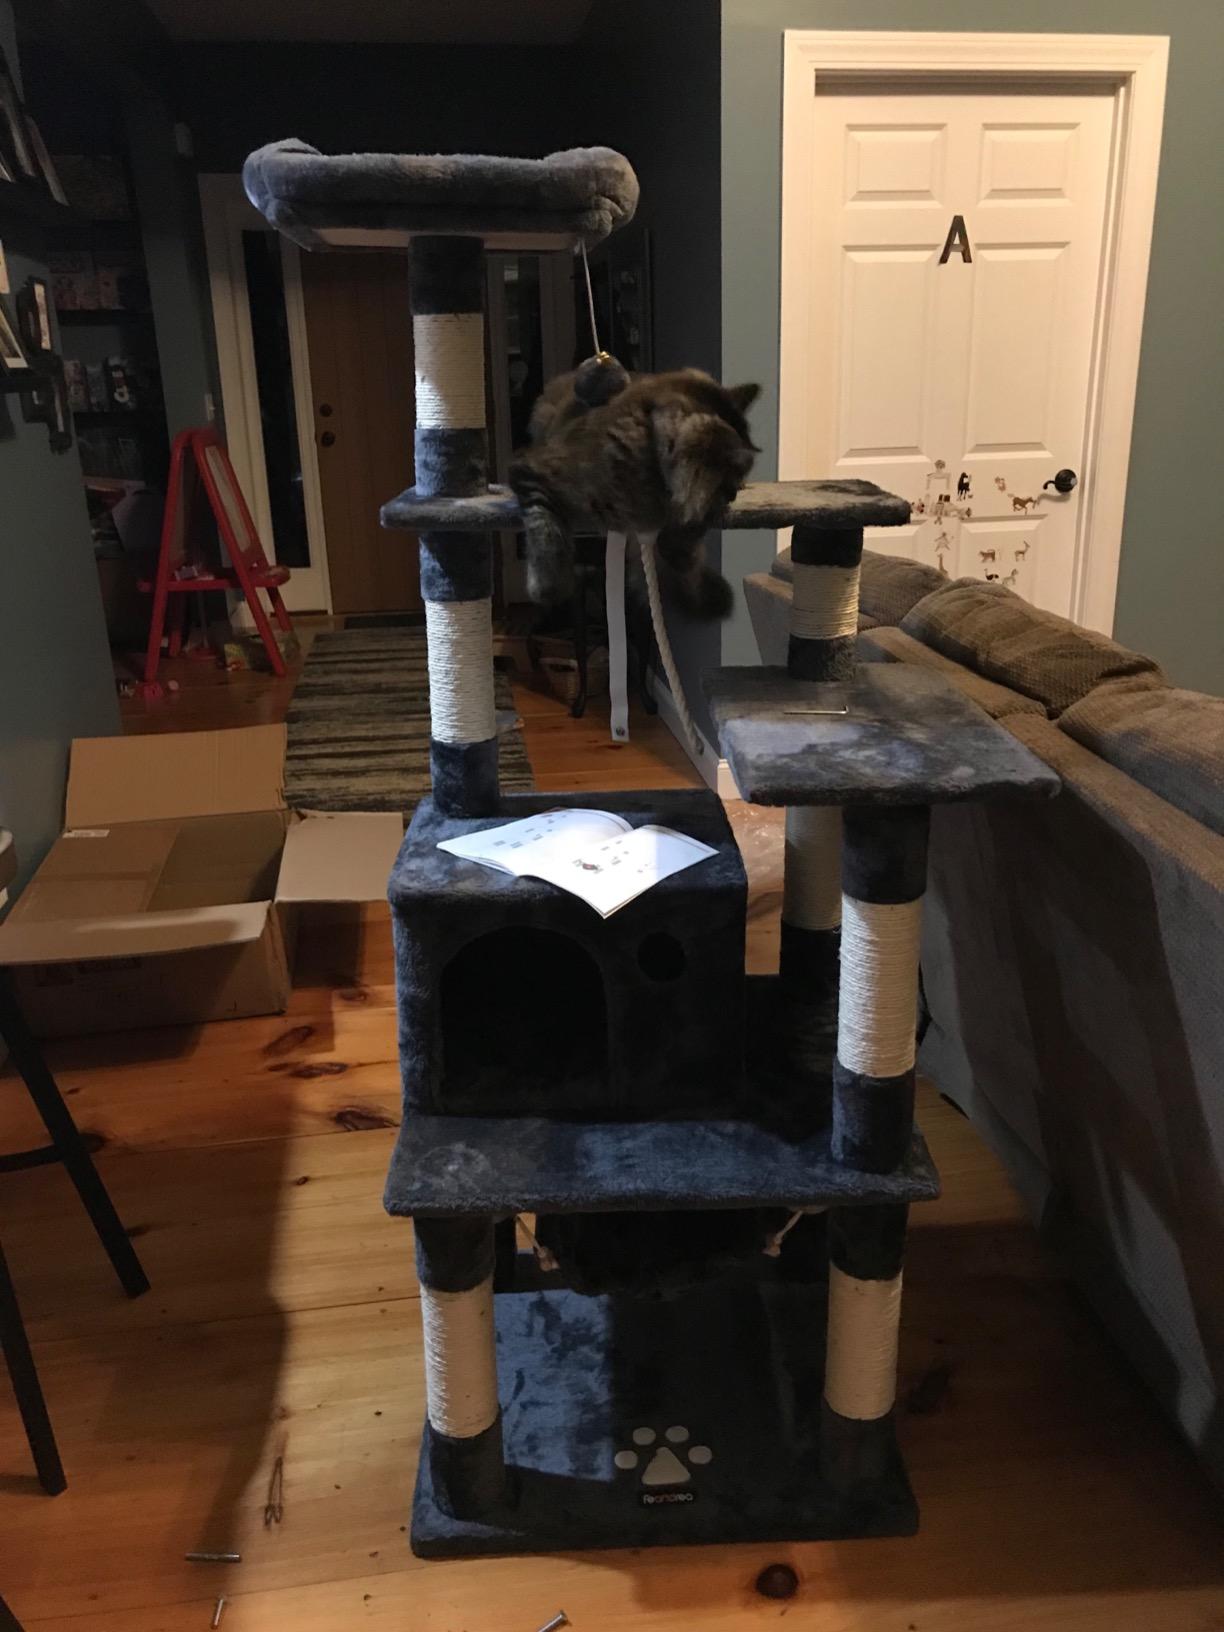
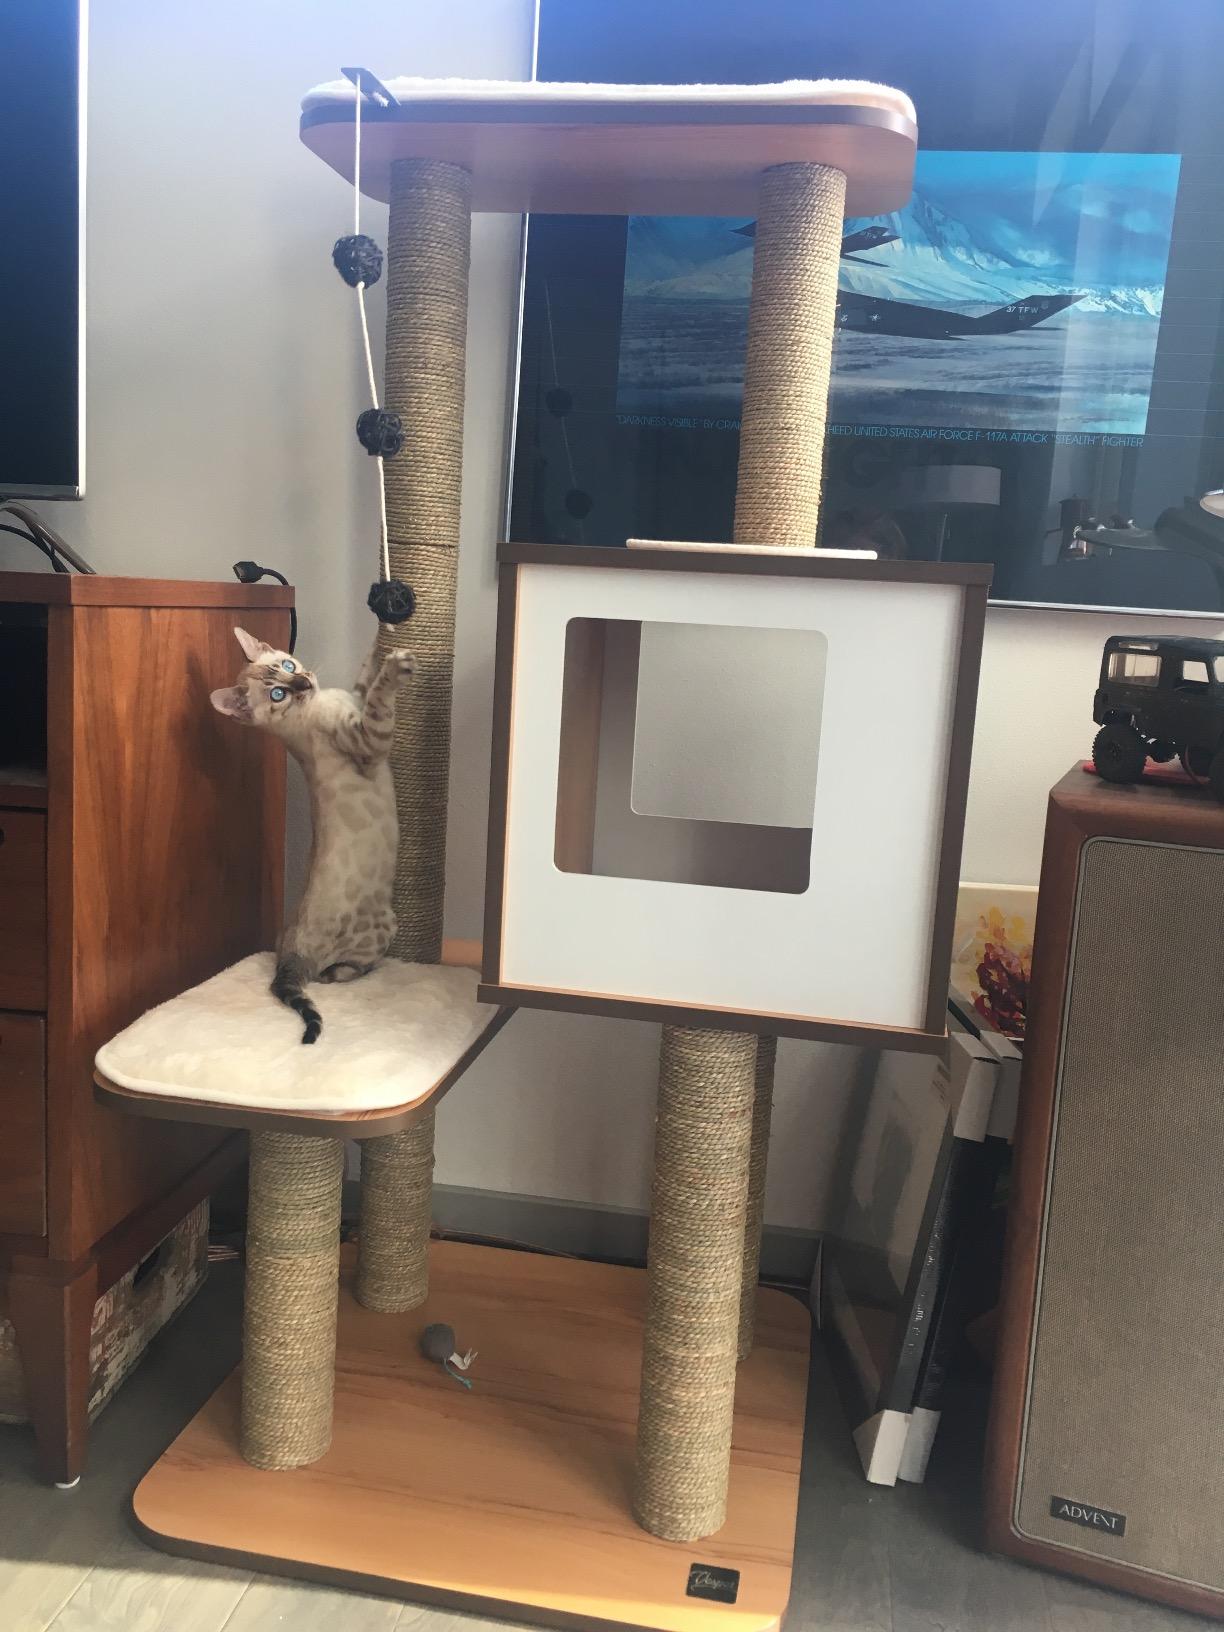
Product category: items_cat tree
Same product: no